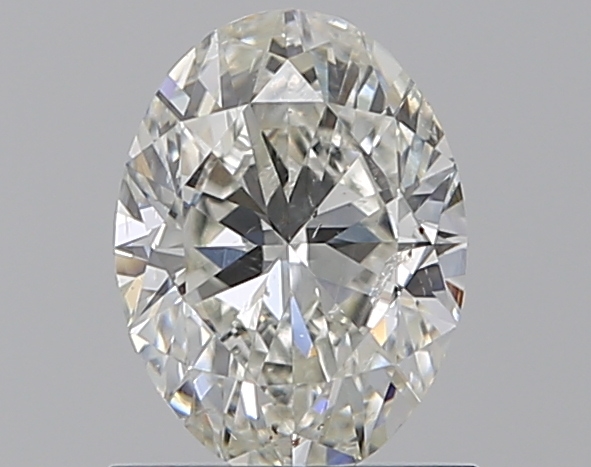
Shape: oval
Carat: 1
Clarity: SI2
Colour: I
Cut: EX
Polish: EX
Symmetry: VG
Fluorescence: N
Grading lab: GIA
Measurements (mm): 7.55 x 5.6 x 3.51